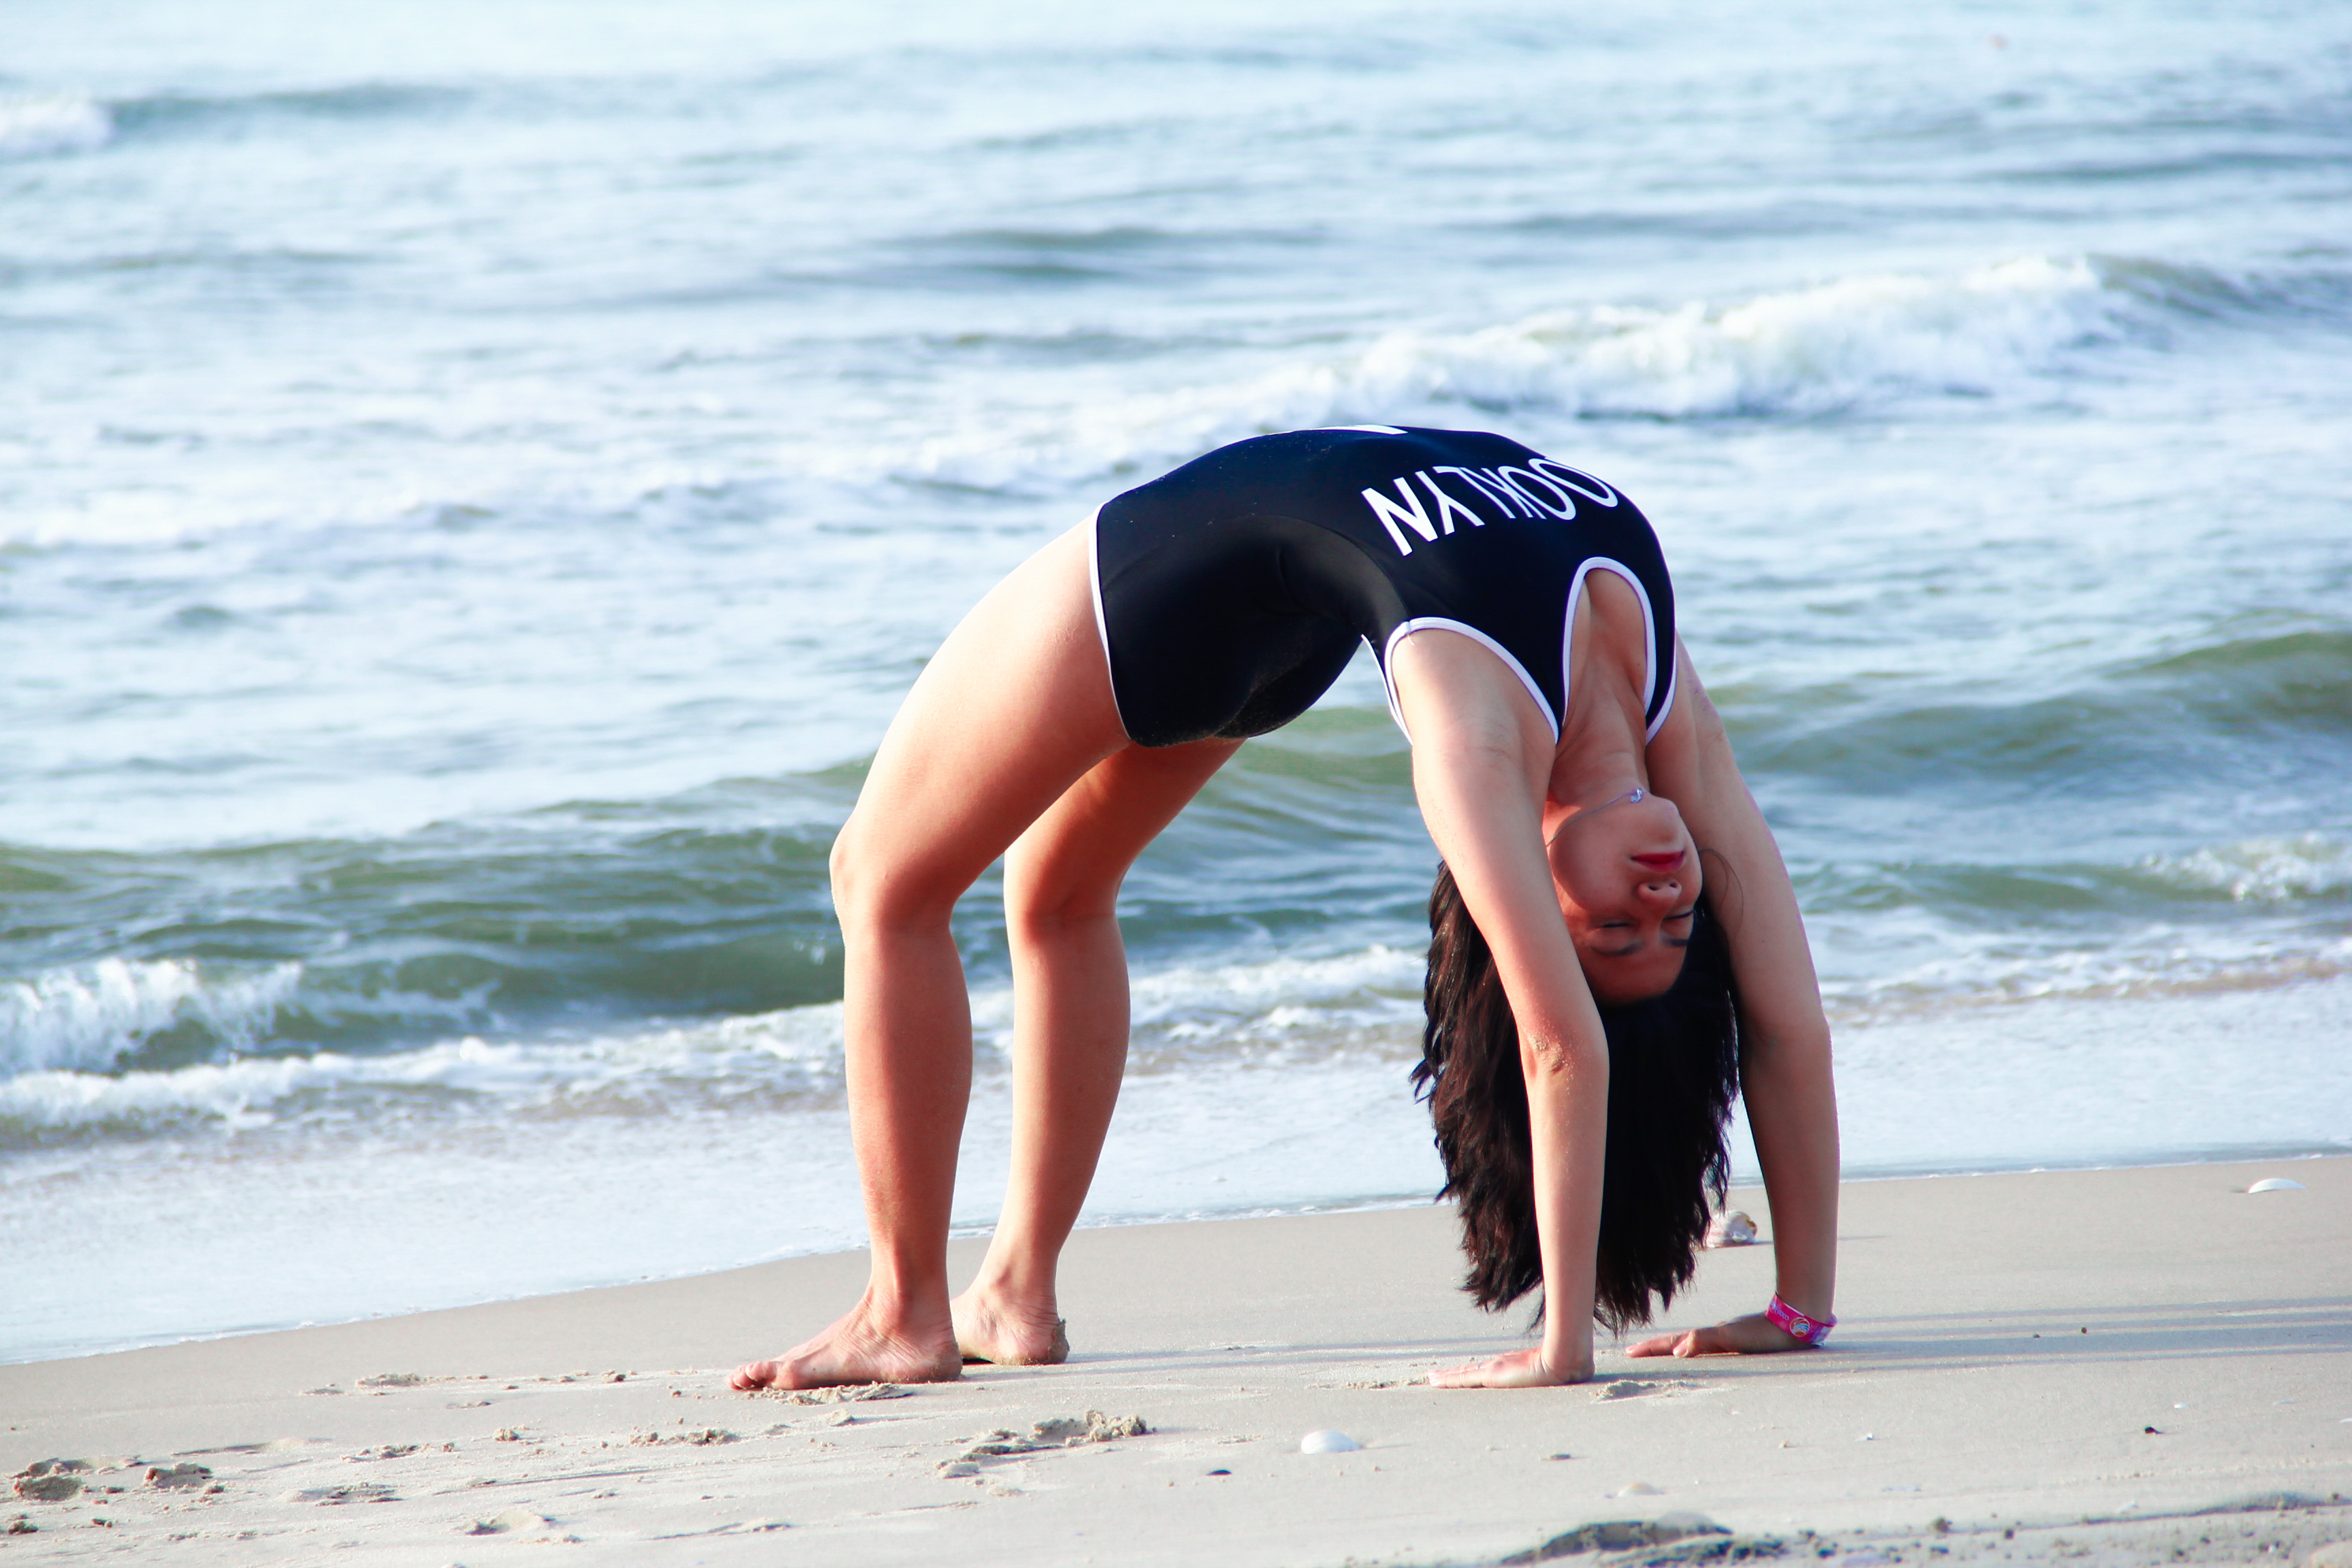
yoga, exercises, gymnastics, health, life, dynamic, body, pretty, beautiful, lovely, beauteous, bonny, spa, beauty, sea, nature, girl, beach, vacation, swimwear, fun, physical fitness, summer, sand, ocean, wave, water, coastal and oceanic landforms